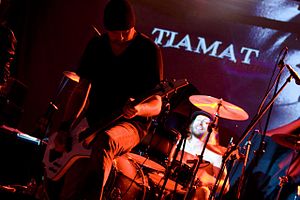
Anders Iwers
Anders Iwers er en svensk bassist for bandet Tiamat. Han er bror til den nuværende bassist i In Flames Peter Iwers. Anders er rimelig kendt på den svenske heavy metal-scene. Han har spillet i bands som Desecrator, Ceremonial Oath, Cemetary, Mercury Tide og In Flames.